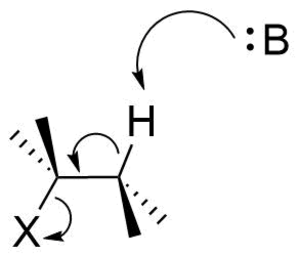
En stéréochimie, la conformation antipériplanaire est l'ensemble des conformations particulières, dans lesquelles, pour une molécule A–B–C–D, l'angle dièdre entre la liaison A–B et la liaison C–D est compris entre +150° et −150°. Le terme antipériplanaire est souvent utilisé dans le sens qui correspond à anticoplanaire, c'est-à-dire avec un angle angle de liaison A–B–C–D exactement égal à 180°. Dans la projection de Newman, la molécule est en conformation décalée, les groupes fonctionnels antipériplanaires étant dirigés vers le haut et le bas, à 180° l'un de l'autre. La figure 5 montre le 2-chloro-2,3-diméthylbutane en projection cavalière avec l'atome de chlore antipériplanaire avec un atome d'hydrogène.